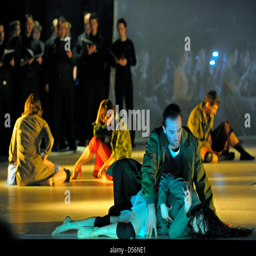
dancers and singers perform during a rehearsal of book on stage at the theatre